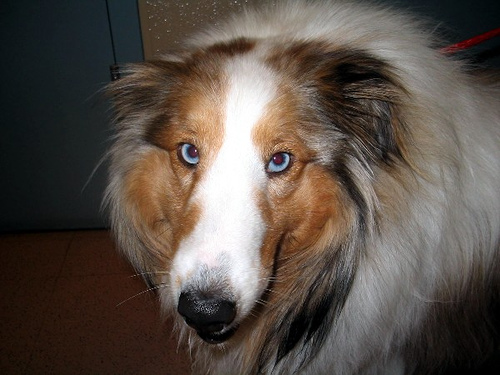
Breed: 274-n000110-Shetland_sheepdog